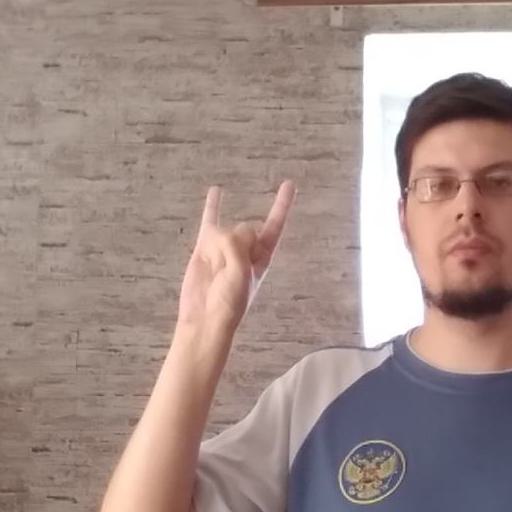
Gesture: rock